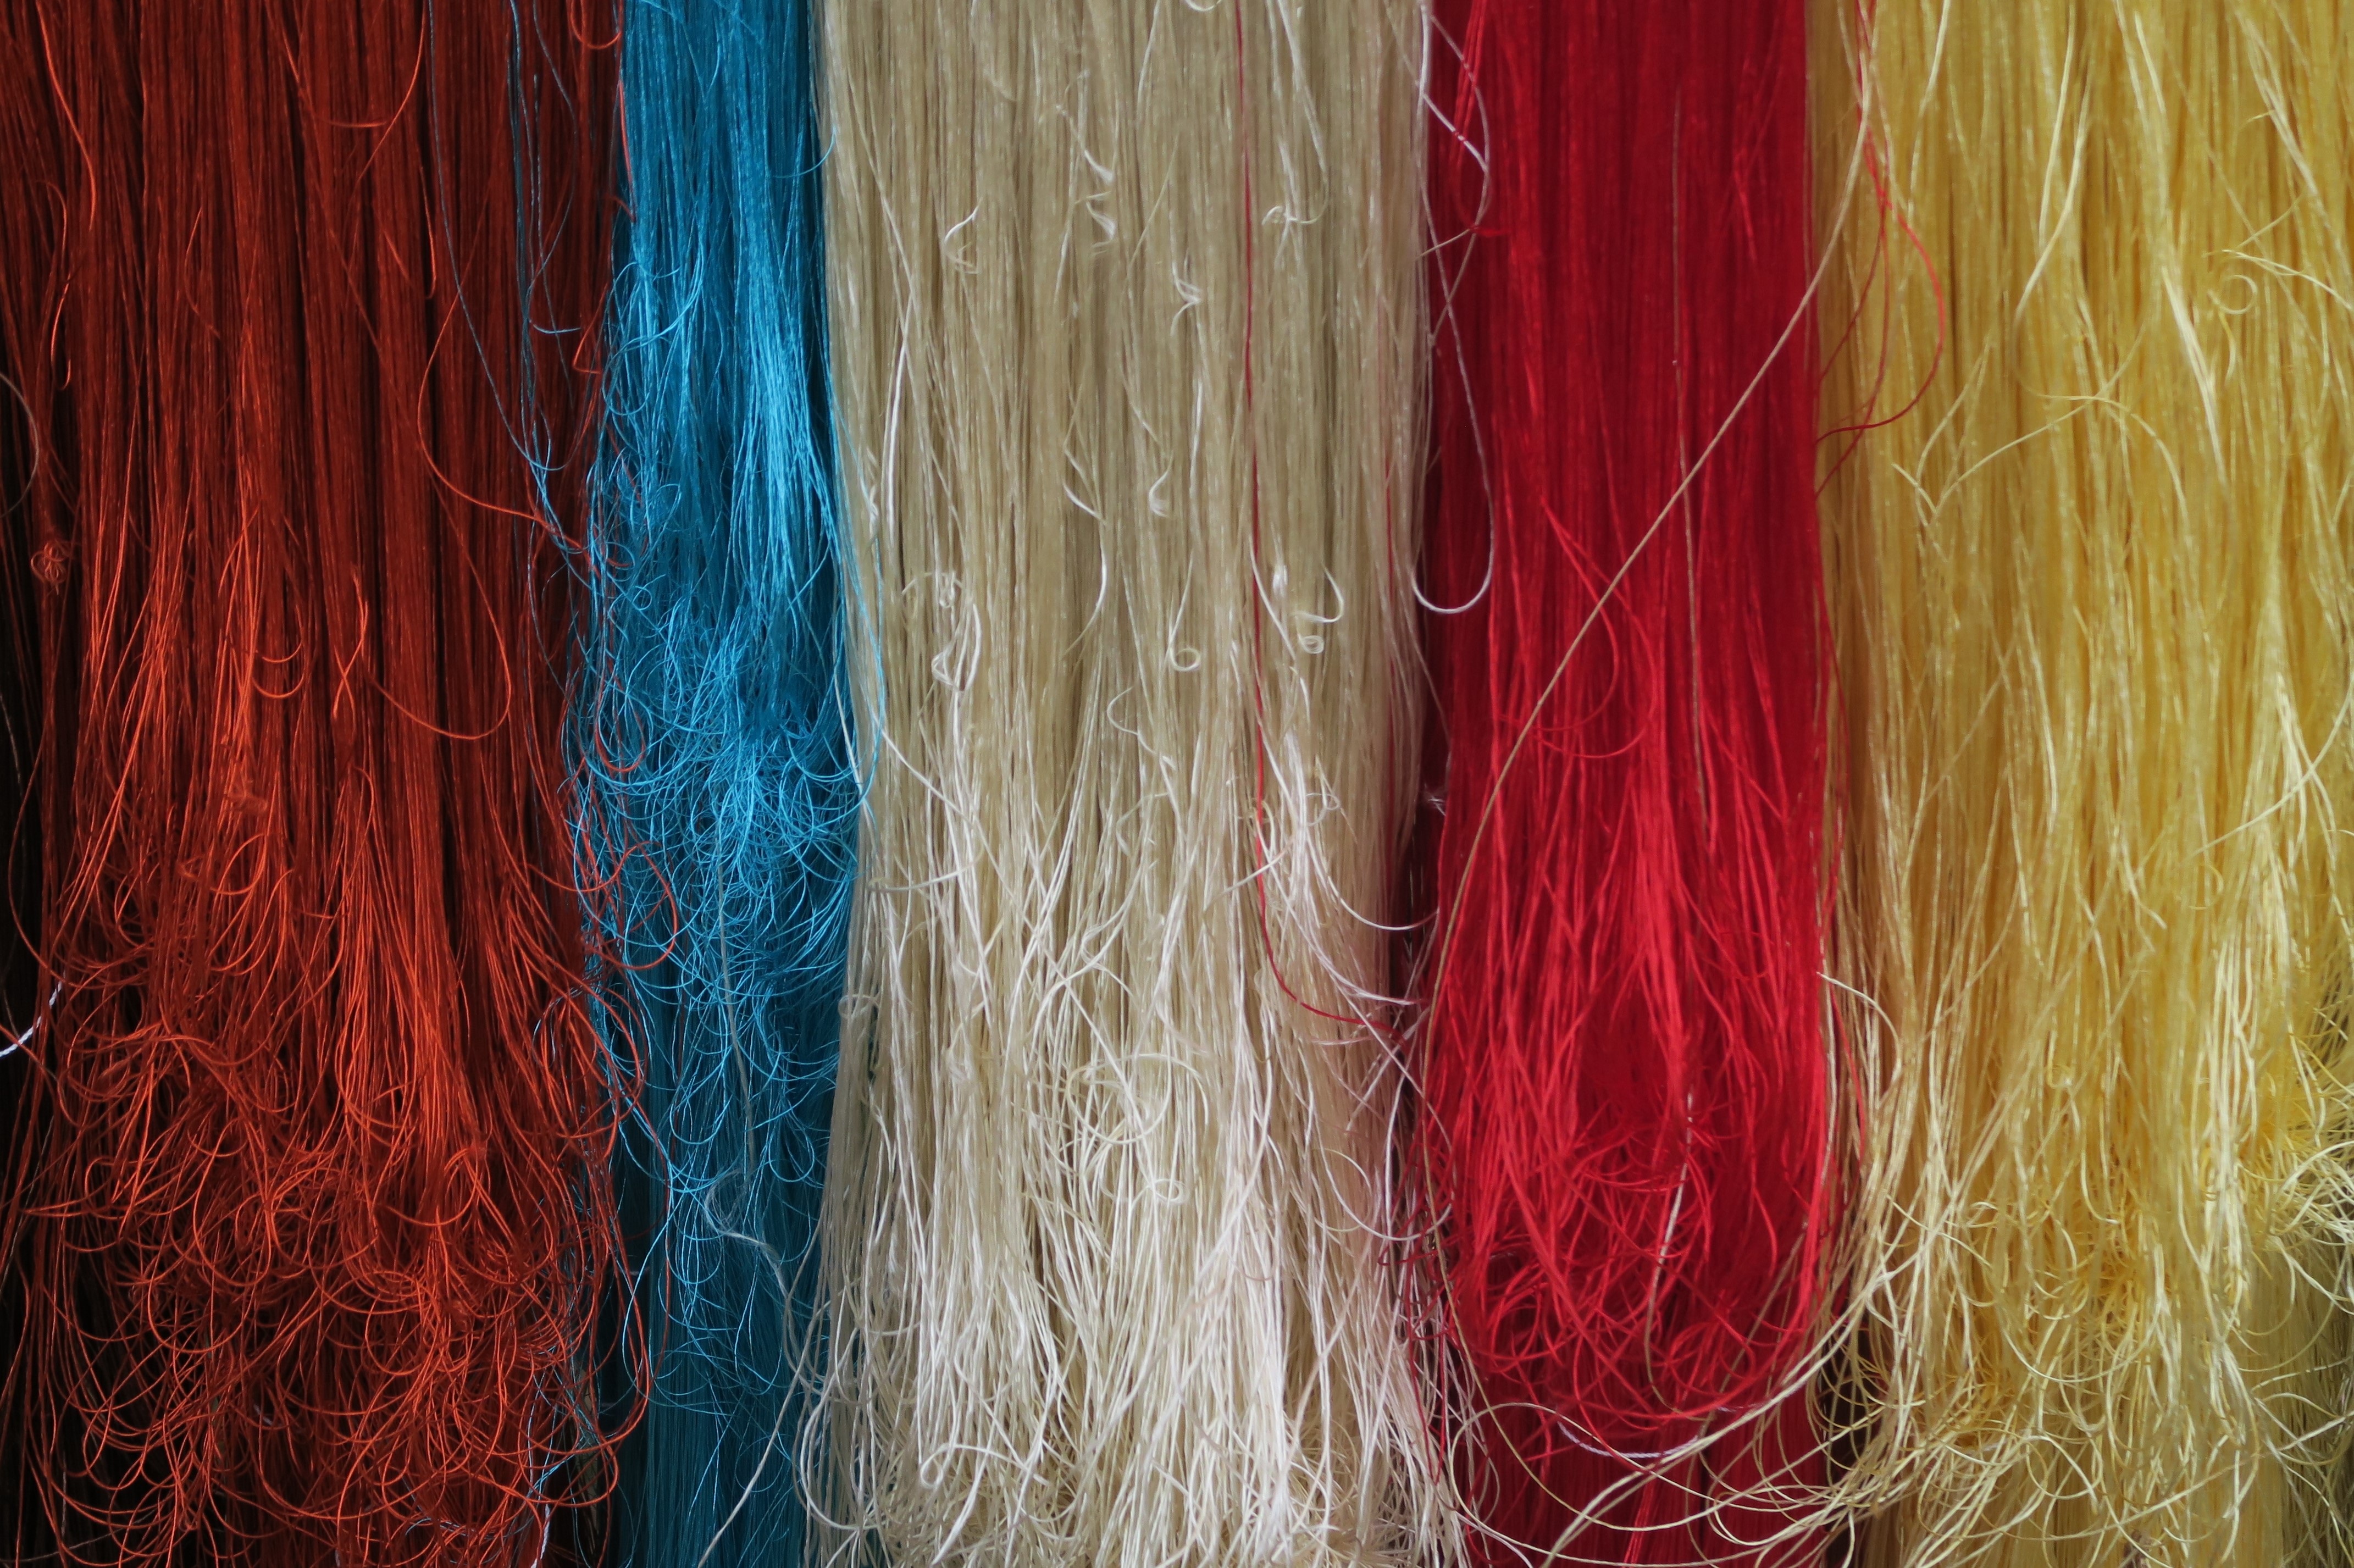
fur, red, color, blue, material, thread, textile, silk, weaving, silk yarn, hair coloring